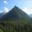
Label: mountain